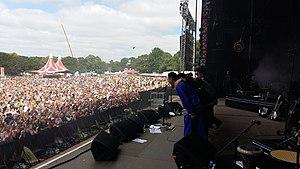
festival des Vieilles Charrues 2017
The Celtic Social Club est un ensemble musical de rock celtique franco-britannique. Il est formé en 2013 et dirigé par Manu Masko. Le groupe est formé par un collectif de musiciens bretons, français, irlandais, avec des invités souvent liés au monde Celte ou aux musiques du monde. Inspirés par l'aventure de leurs aînés du Buena Vista Social Club et du New Orleans Social Club, ils affichent l'ambition de populariser la musique celtique en l'ouvrant au rock et aux musiques actuelles.